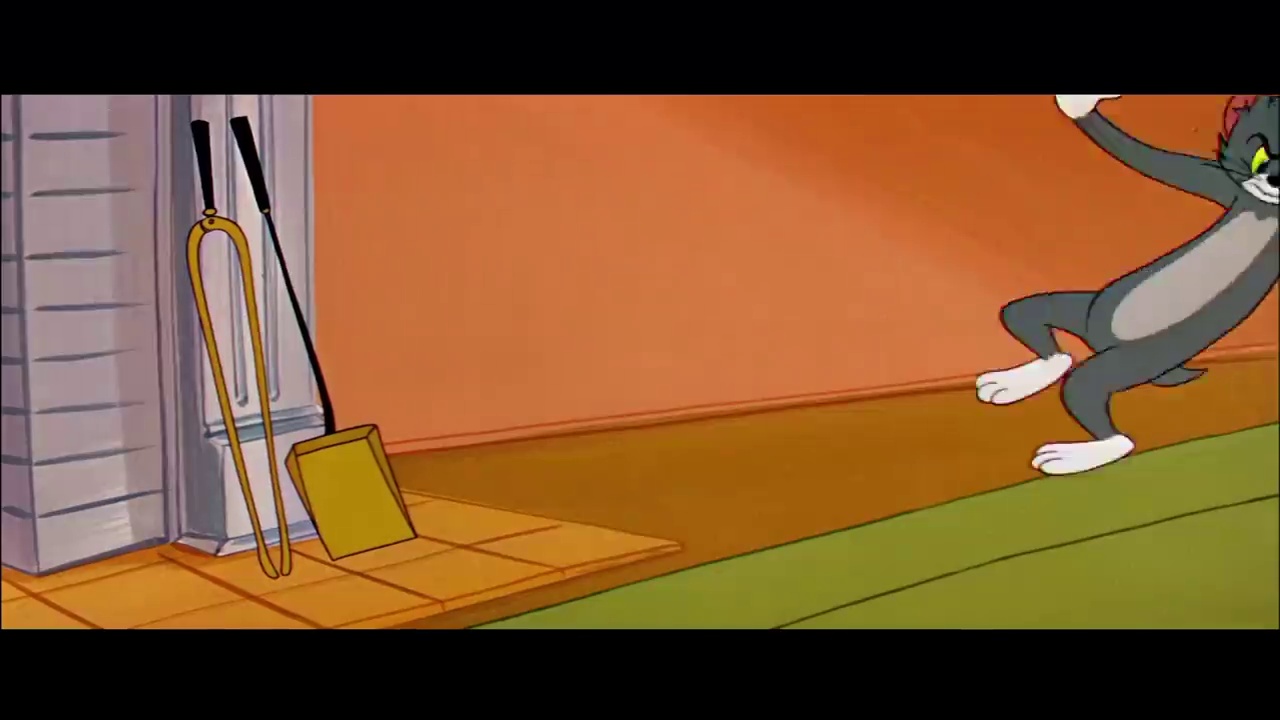
Portrait style: Cartoon Portrait